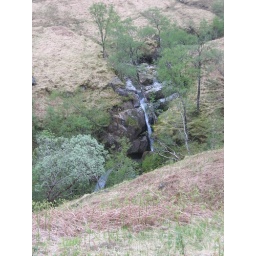
Below this the river is in a deep tree lined gorge.